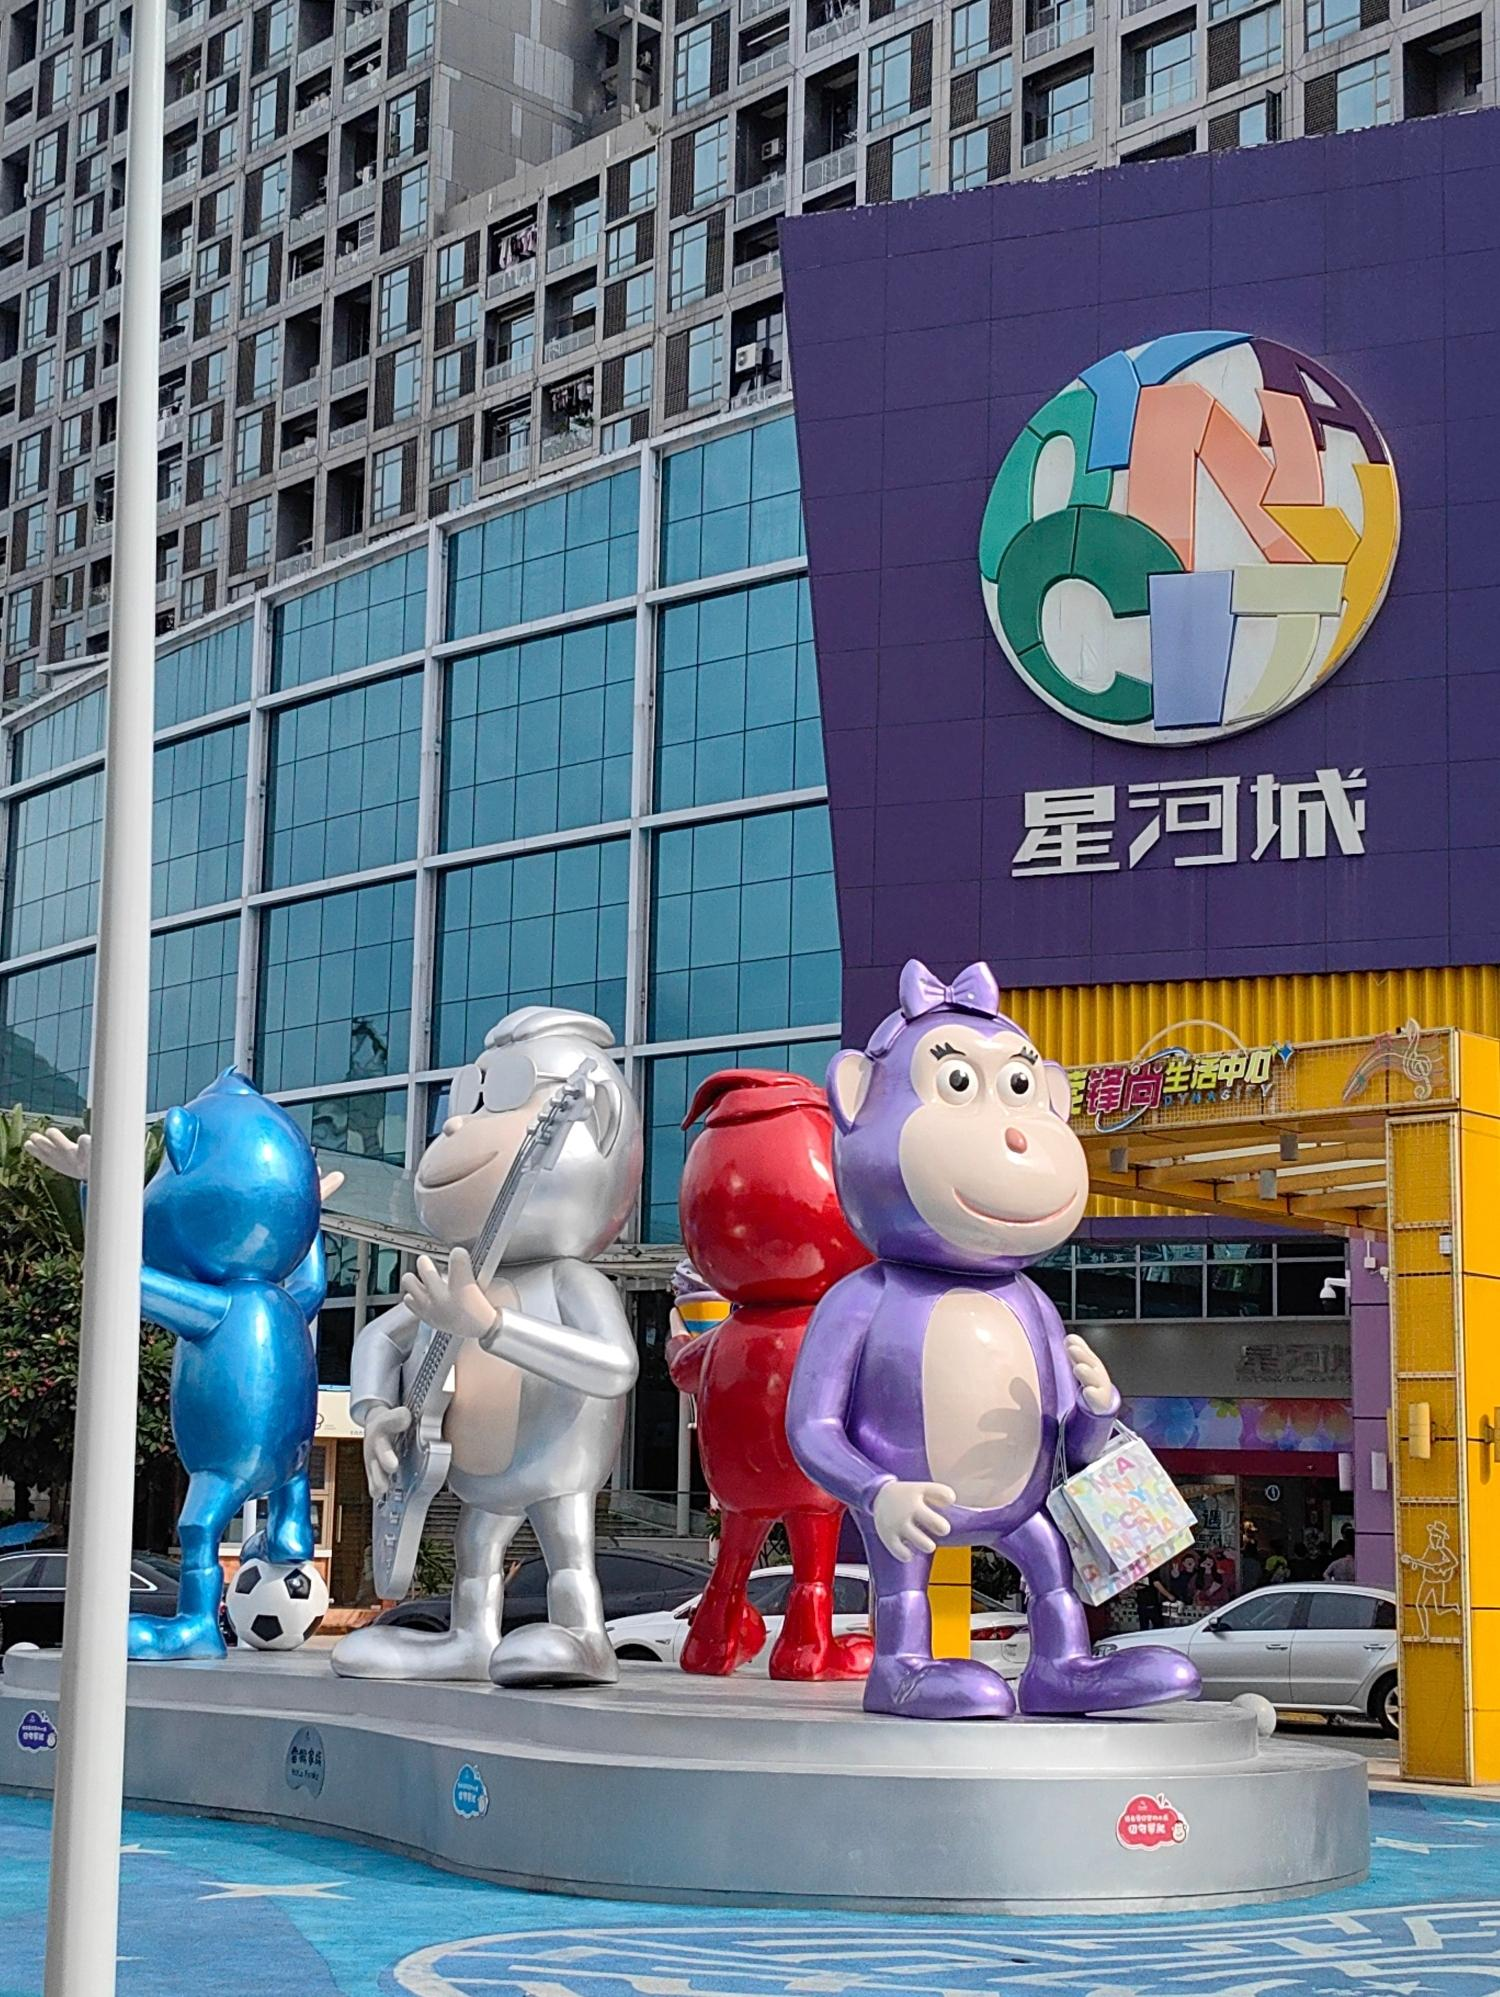
地标名称：星河城购物中心